Rowntree's

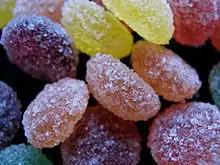
Jelly Tots

The best known products that are still branded under the Rowntree name are Rowntree's Fruit Gums, Rowntree's Fruit Pastilles and Jelly Tots. Jelly Tots are soft, chewy fruit-flavoured sweets. They are round, sugar-coated gumdrop-like confections about 13mm in diameter, and contain 25% fruit juices and no artificial colours or flavours. Jelly Tots were invented by Dr Brian Boffey of Horsforth, Leeds when he was working for Rowntree's. Jelly Tots were launched in 1965 and quickly became established as a popular children's brand in Europe. Rowntree's Randoms were introduced in 2009.